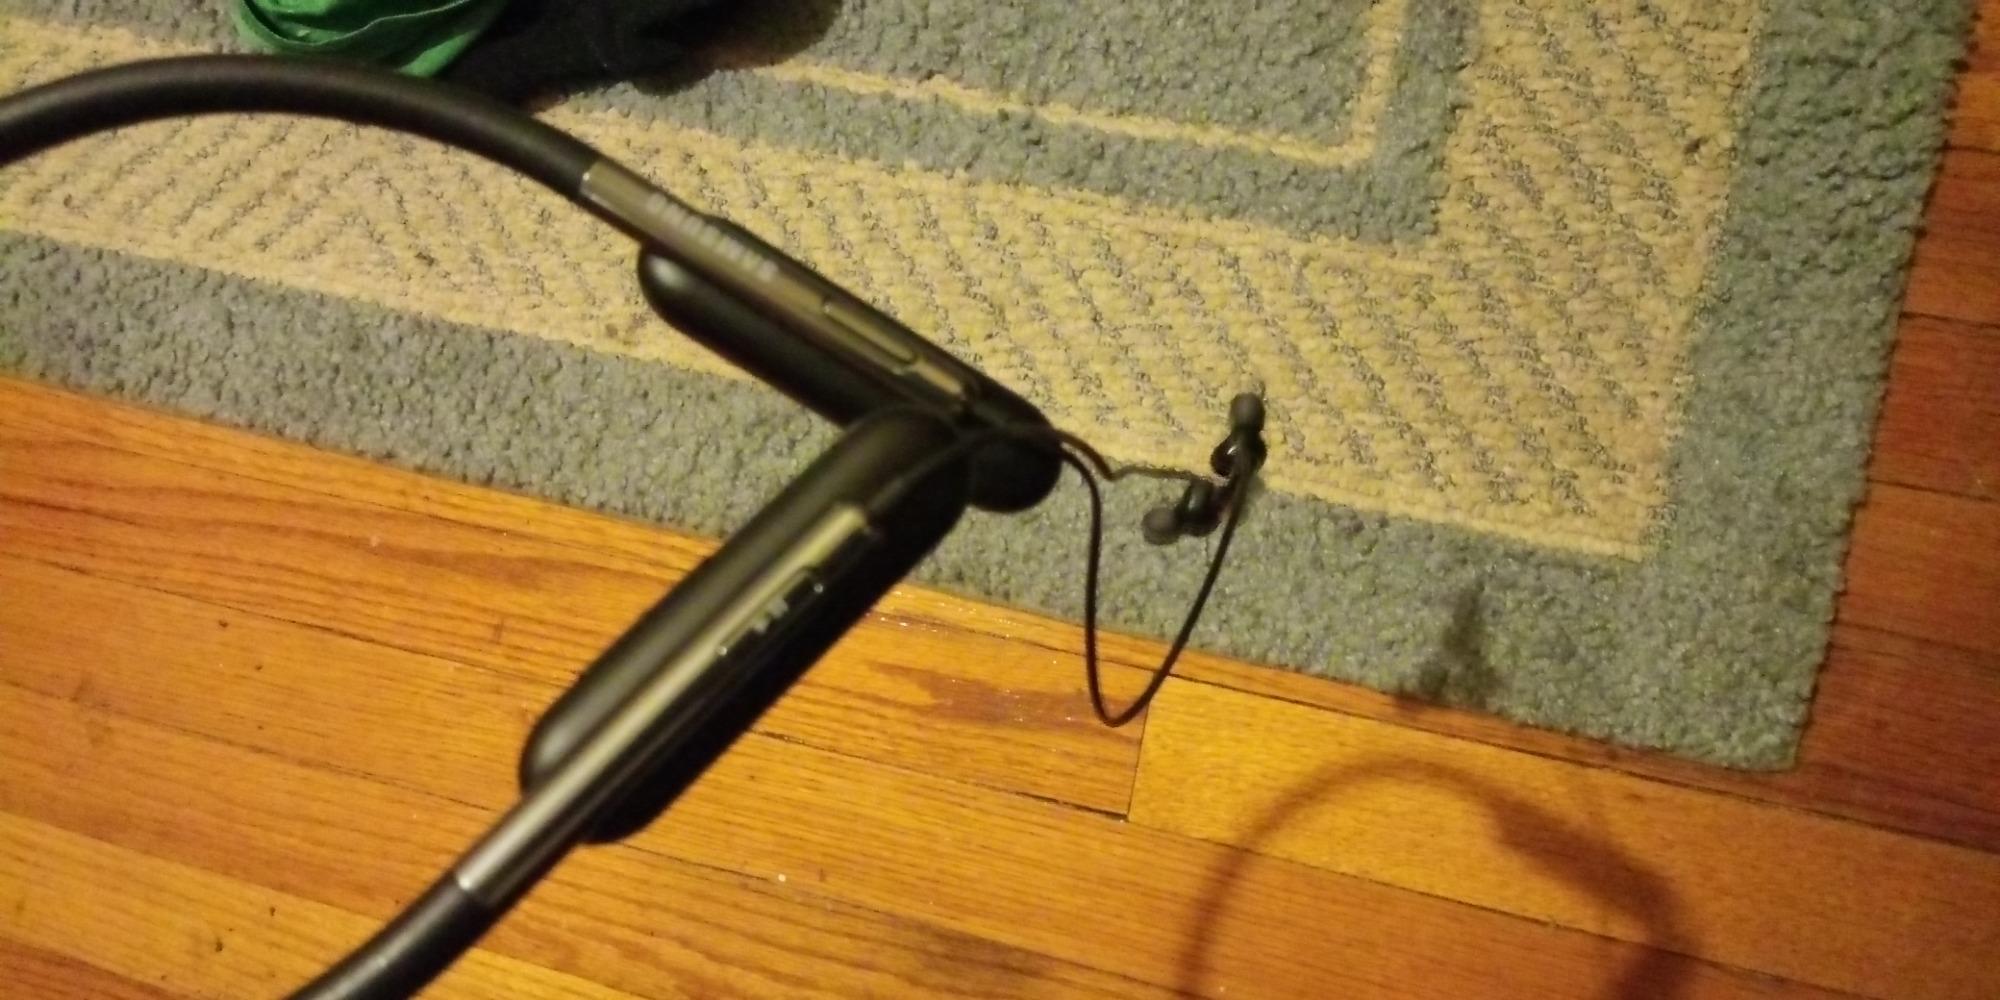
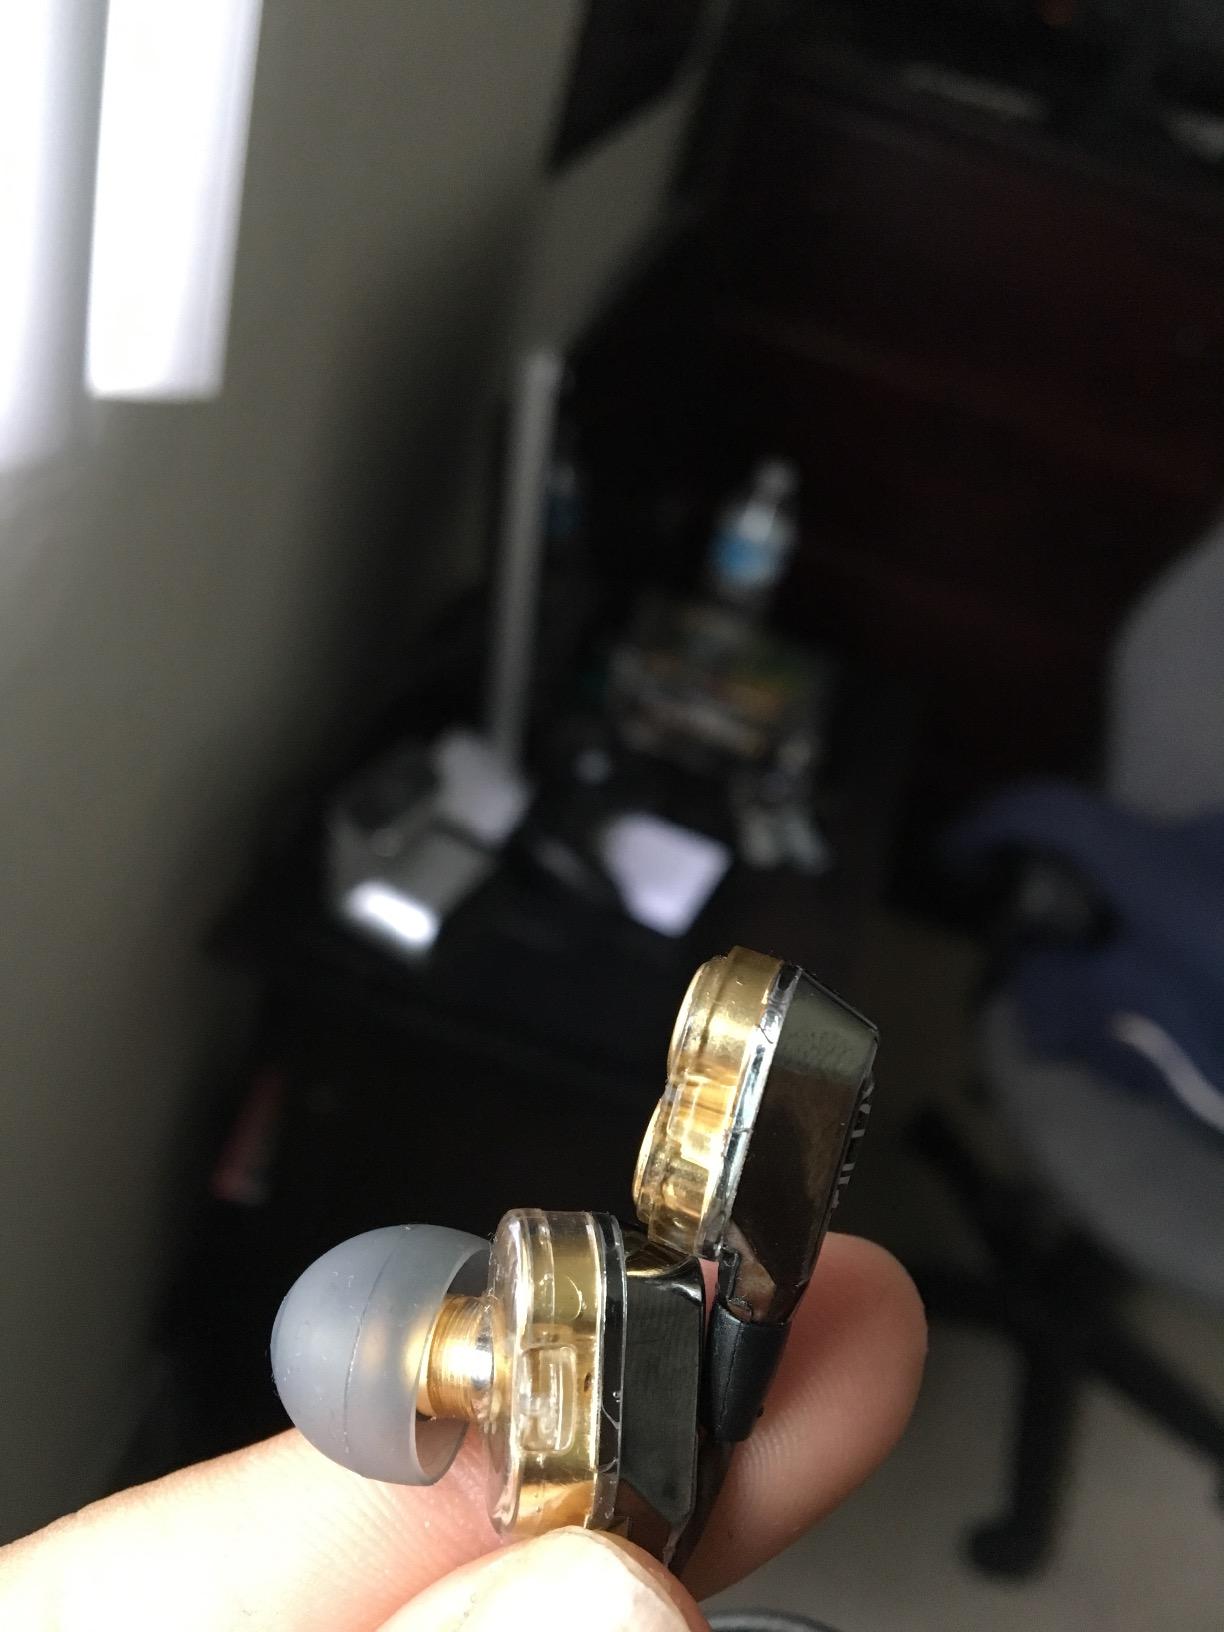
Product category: headphones
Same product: no